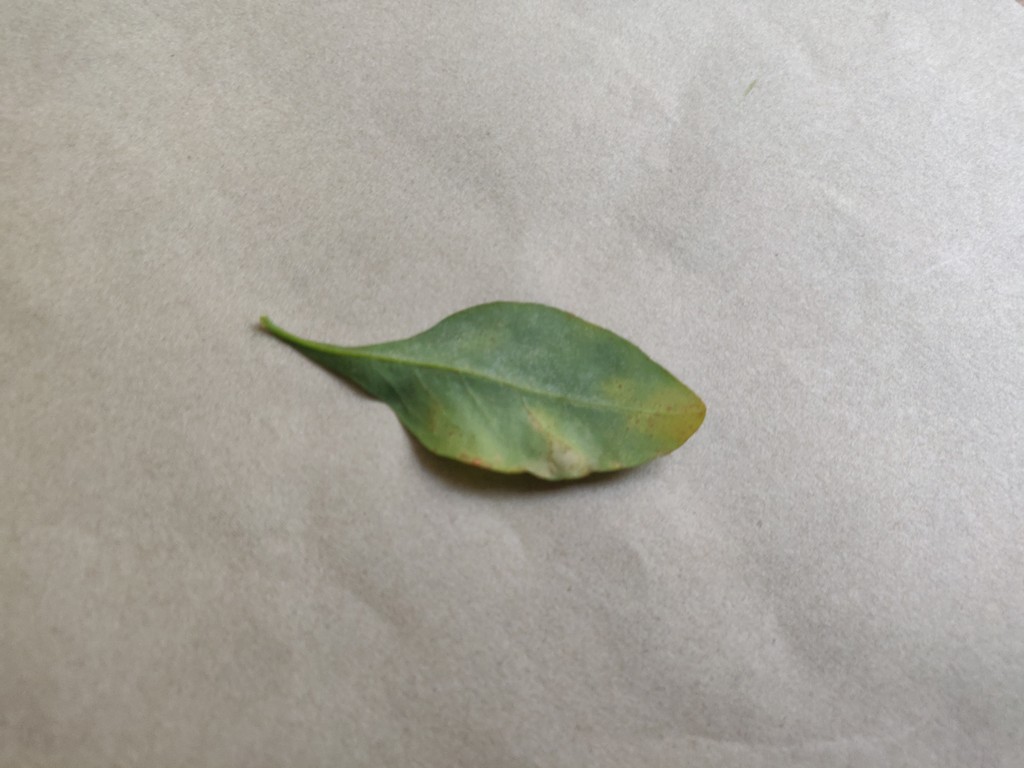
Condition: Unhealthy
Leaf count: single
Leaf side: back